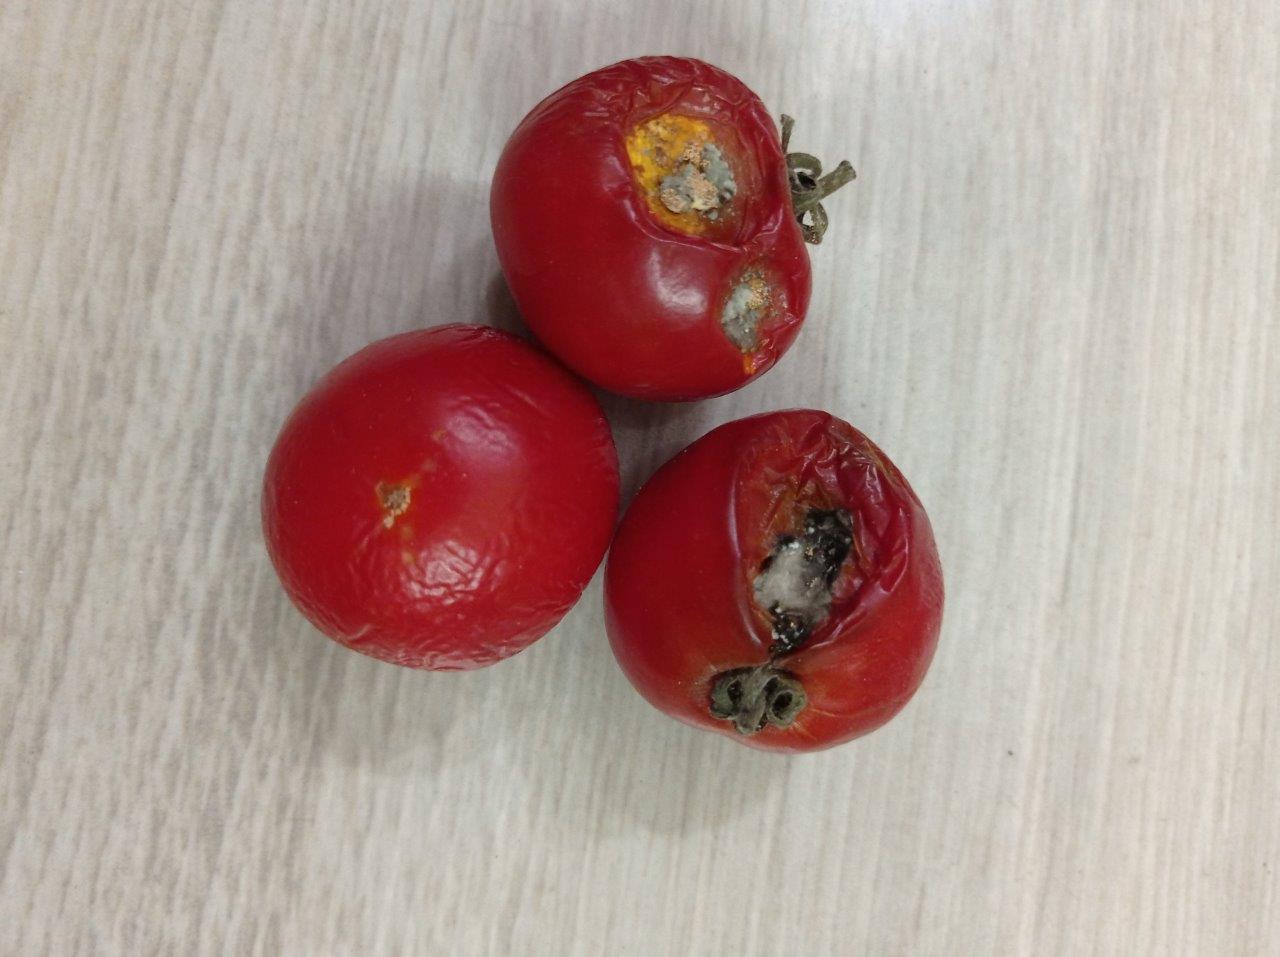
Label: Rotten